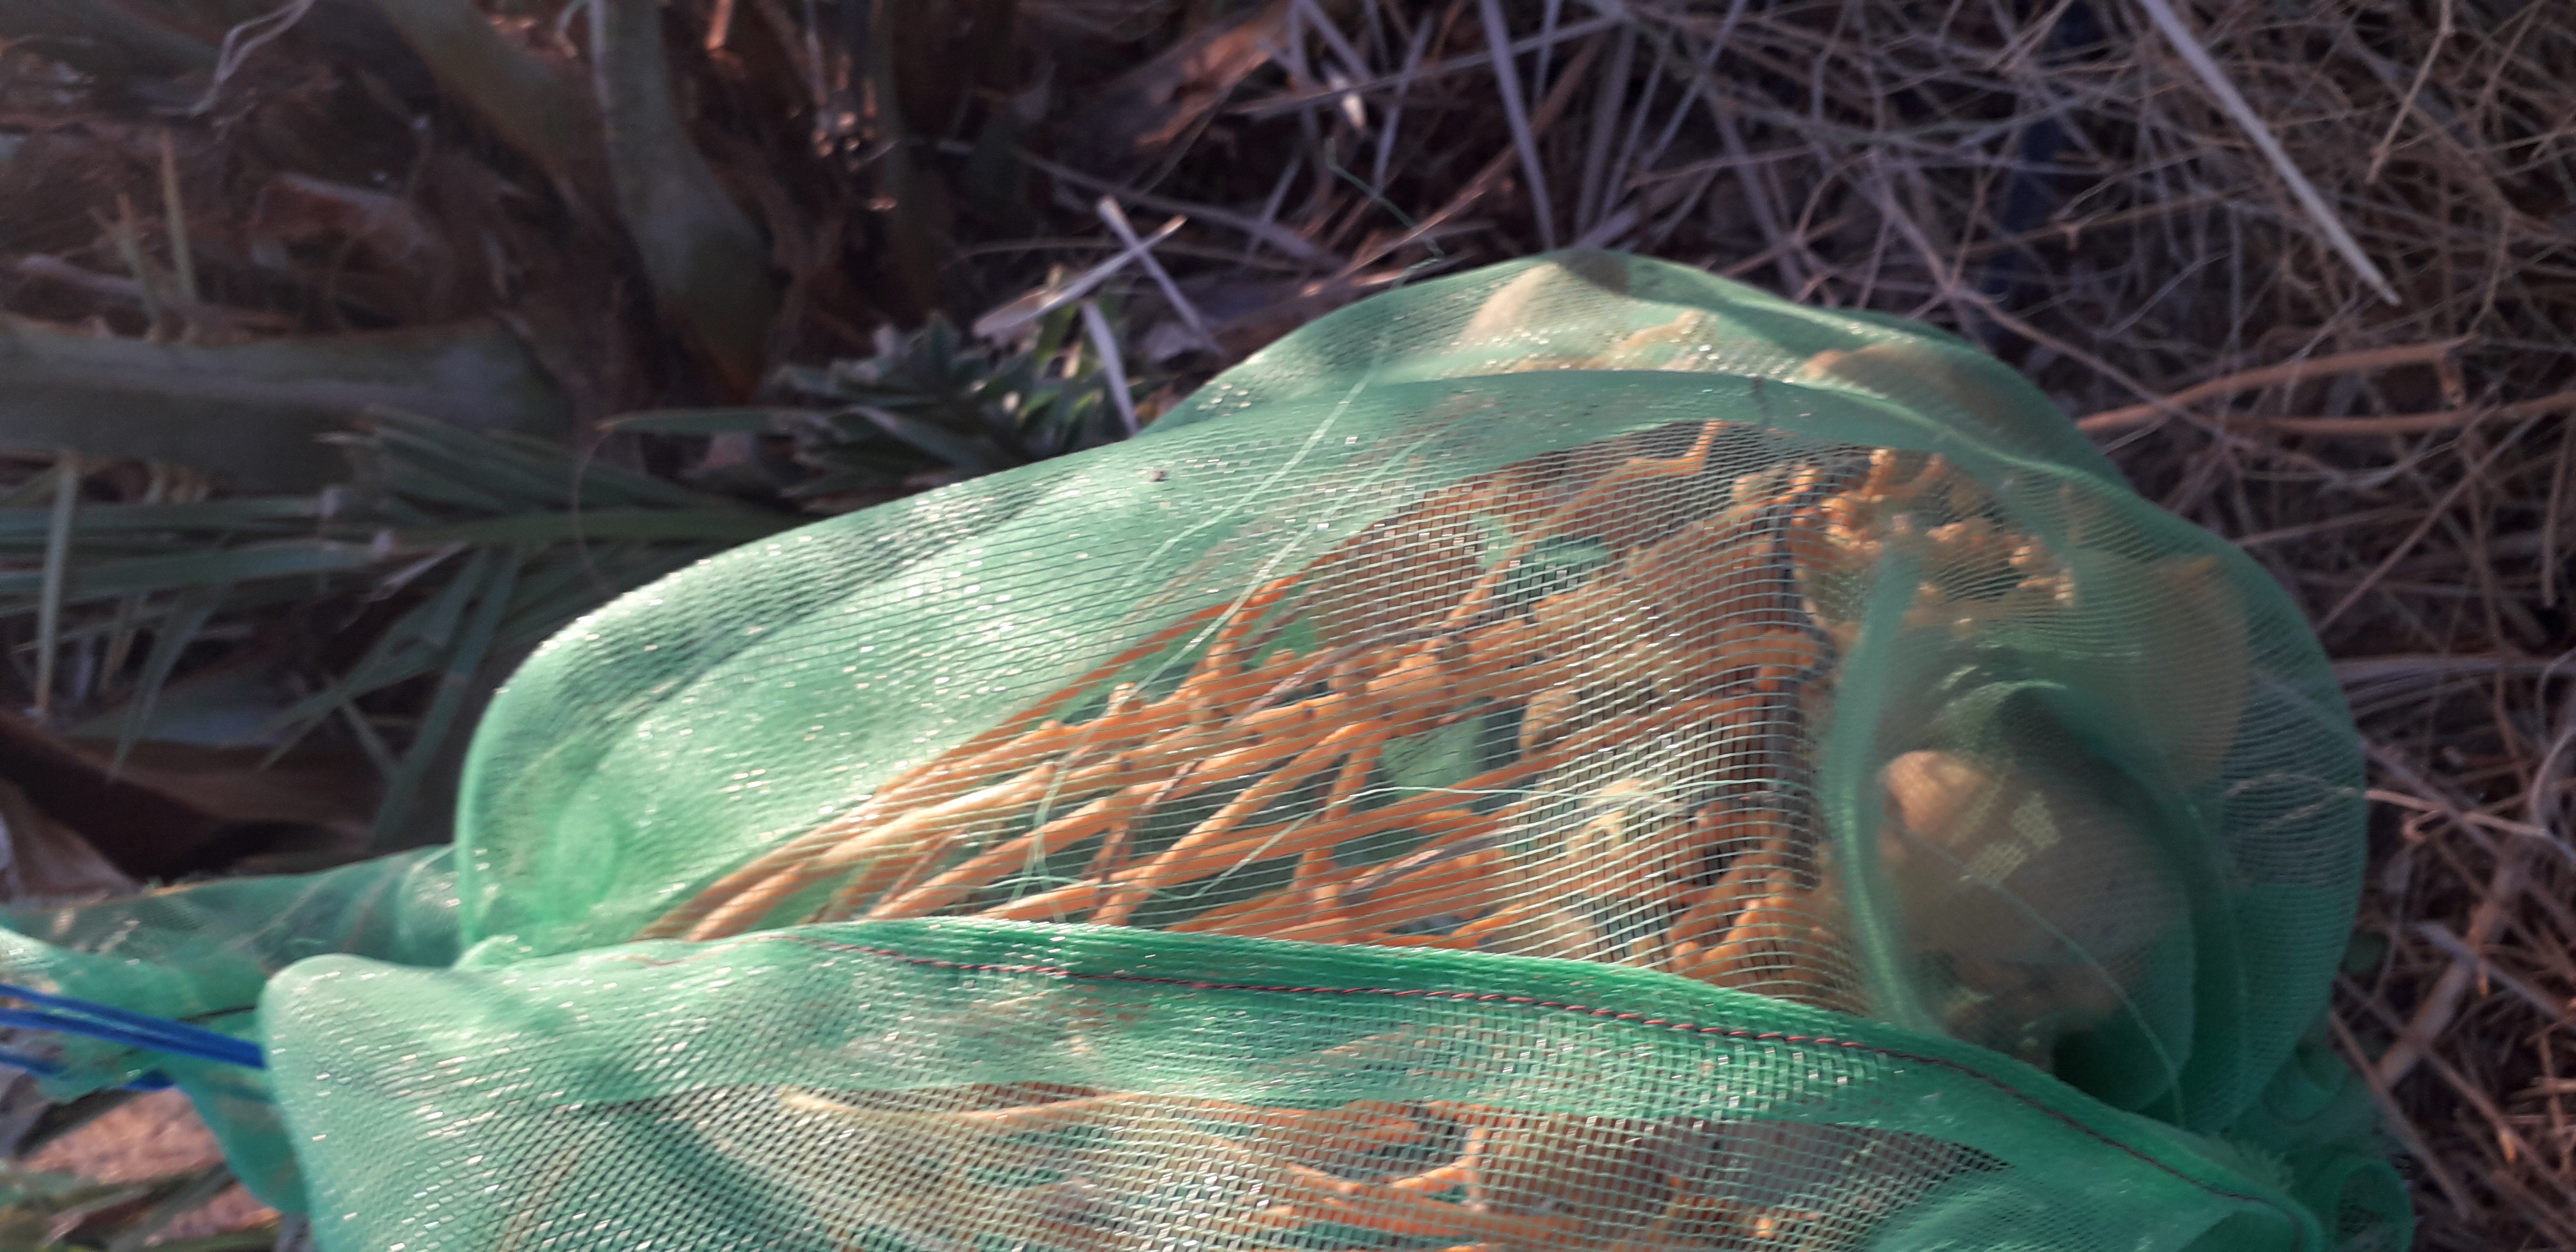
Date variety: Boumajhoul